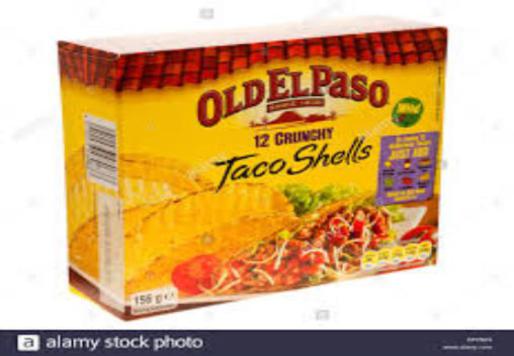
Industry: Food